Cape Canaveral Launch Complex 16

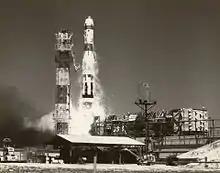
Titan I launch from LC-16

Launch Complex 16 (LC-16) is a launch pad site located at Cape Canaveral Space Force Station in Florida. Part of the Missile Row lineup of launch pads, it was originally built for use by LGM-25 Titan missiles in the early 1960s, a variety of NASA functions in the late 1960s, and later saw tests of MGM-31 Pershing missiles in the 1970s and 1980s.